Mikhail Vasenkov

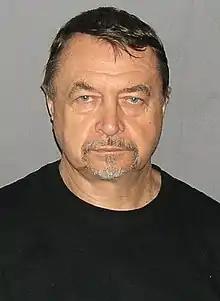
Vasenkov in 2010

Mikhail Anatolyevich Vasenkov (9 October 1942 – 6 April 2022) was a Soviet–Russian colonel, photojournalist, and spy, honoured as Hero of the Soviet Union in 1990. He was part of the Illegals Program.